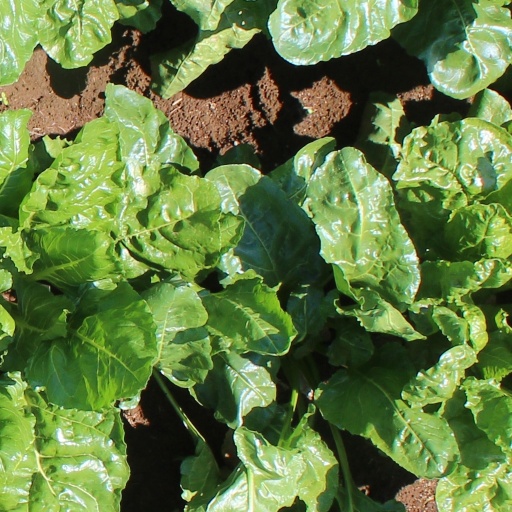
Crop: sugar beet